Freshet

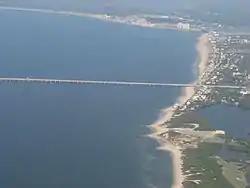
Aerial view of the southern entrance to the Chesapeake Bay Bridge-Tunnel. The water is the Chesapeake Bay and Virginia Beach is to the right.

Freshets may also occur due to rainfall events. Significant rainfall events can saturate the ground and lead to rapid inundation of streams, as well as contributing to snowmelt by delivering energy to snowpacks through advection. In the tropics, tropical storms and cyclones can lead to freshet events.